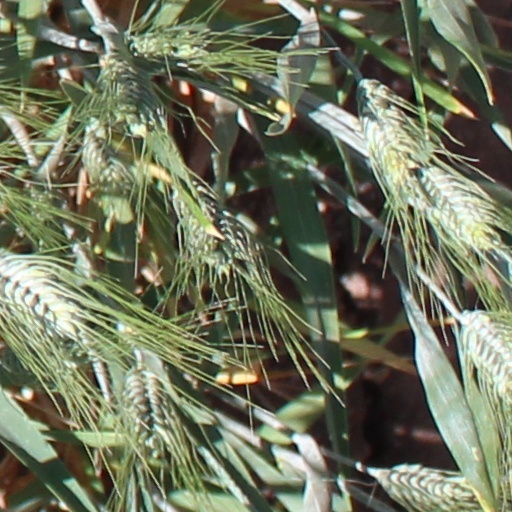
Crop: wheat